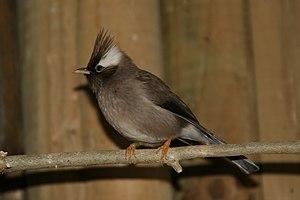
La Yuhina à diadème est une espèce de passereaux de la famille des Zosteropidae.
Le genre Yuhina regroupe onze espèces de passereaux appartenant à la famille des Zosteropidae.